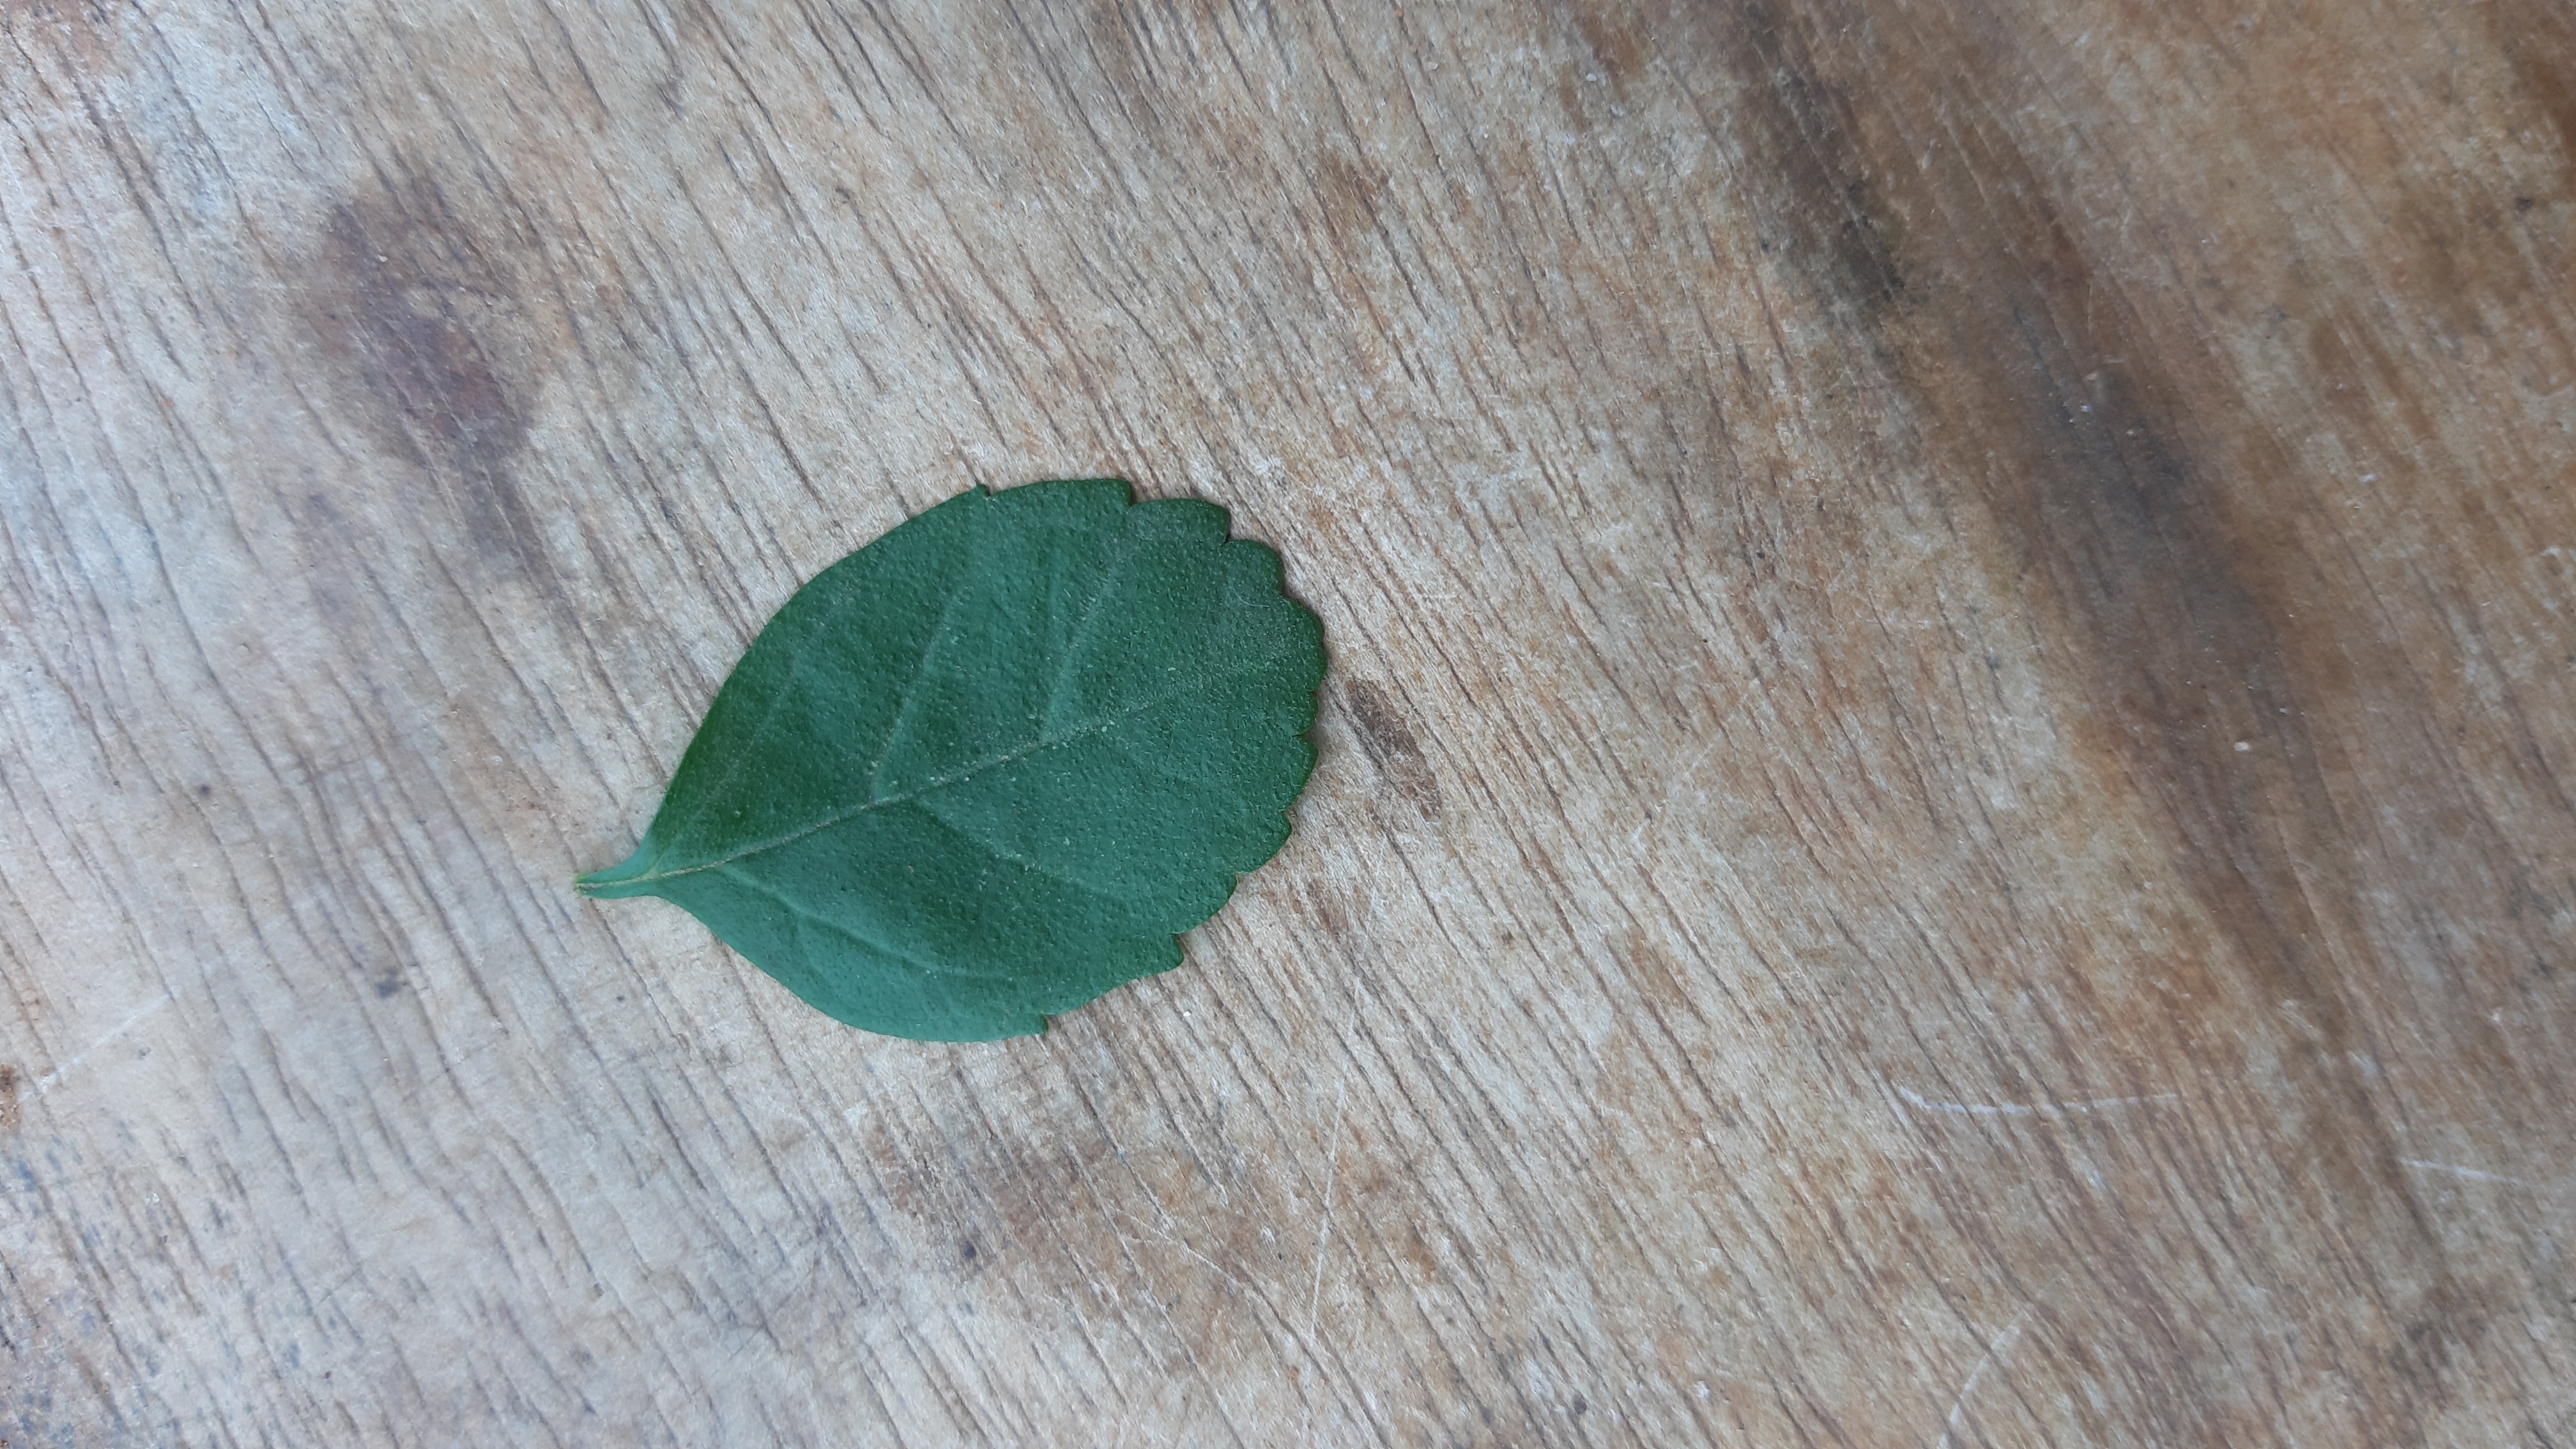
Plant: Tecoma